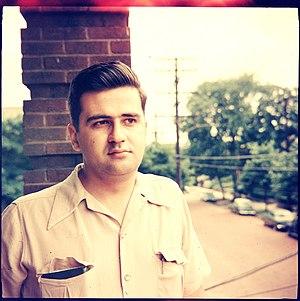
Luc Chicoine est un médecin canadien, pédiatre et professeur de pédiatrie.